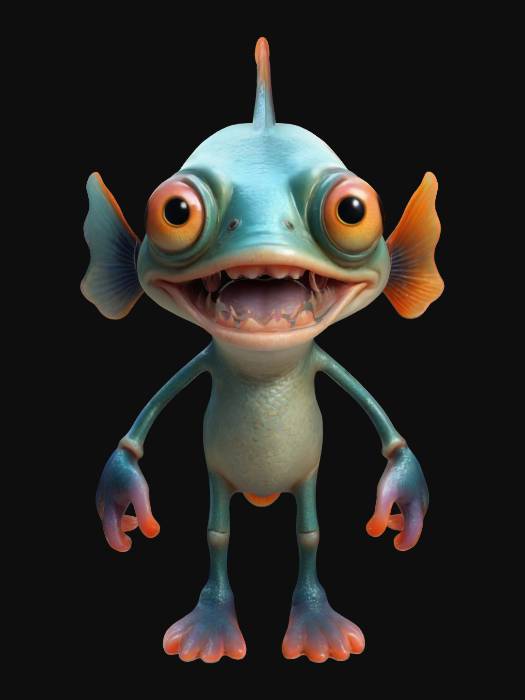
미적 점수 (1~10점): 8